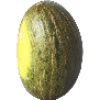
Label: Melon Piel de Sapo 1